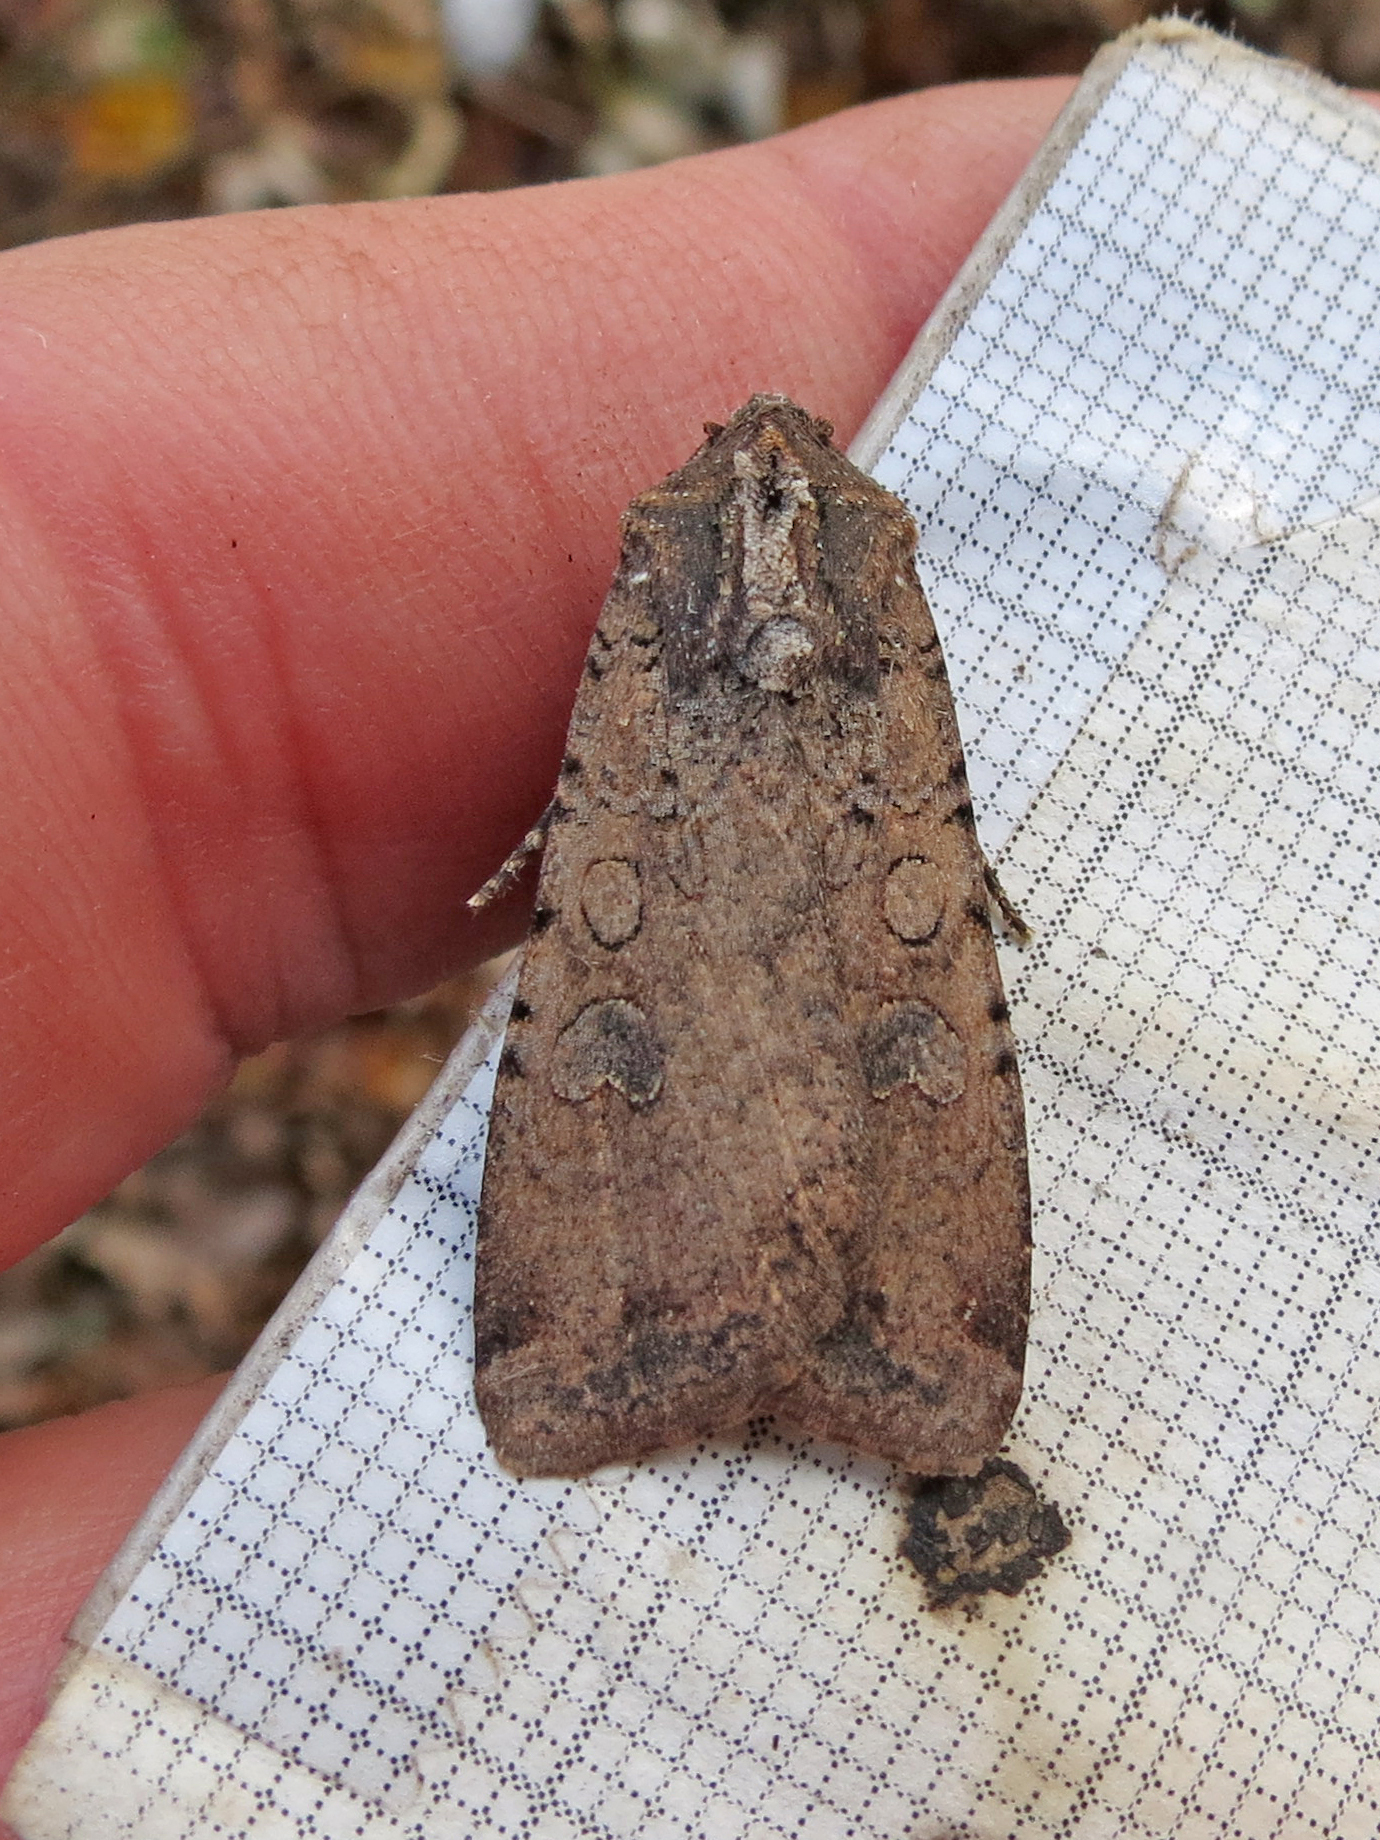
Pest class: cutworms